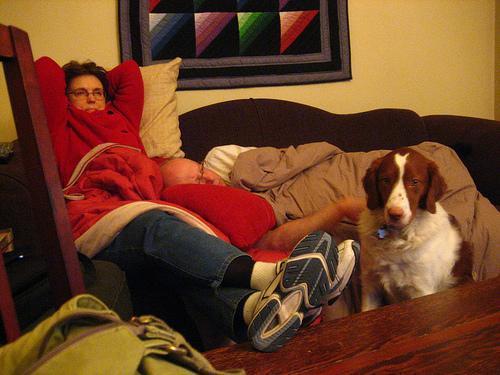
Brittany_spaniel